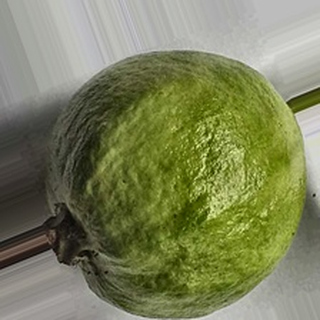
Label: healthy_guava